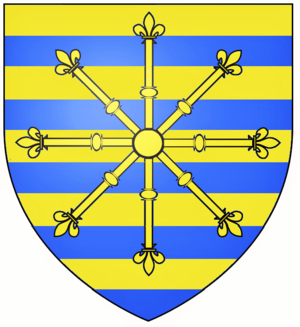
Abbaye de Saint-Evroult, Orne, Blason
L’abbaye de Saint-Évroult est une ancienne abbaye bénédictine construite sur ce qui est aujourd'hui le territoire de la commune de Saint-Évroult-Notre-Dame-du-Bois. Elle est aujourd'hui en ruines et fait l’objet d’un classement au titre des monuments historiques depuis le 17 janvier 1967.